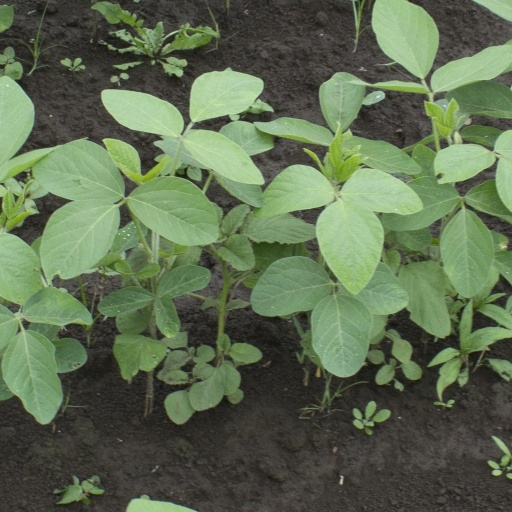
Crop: soybean